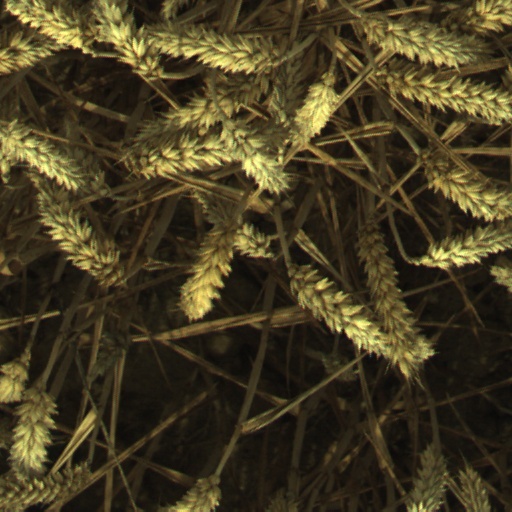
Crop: wheat